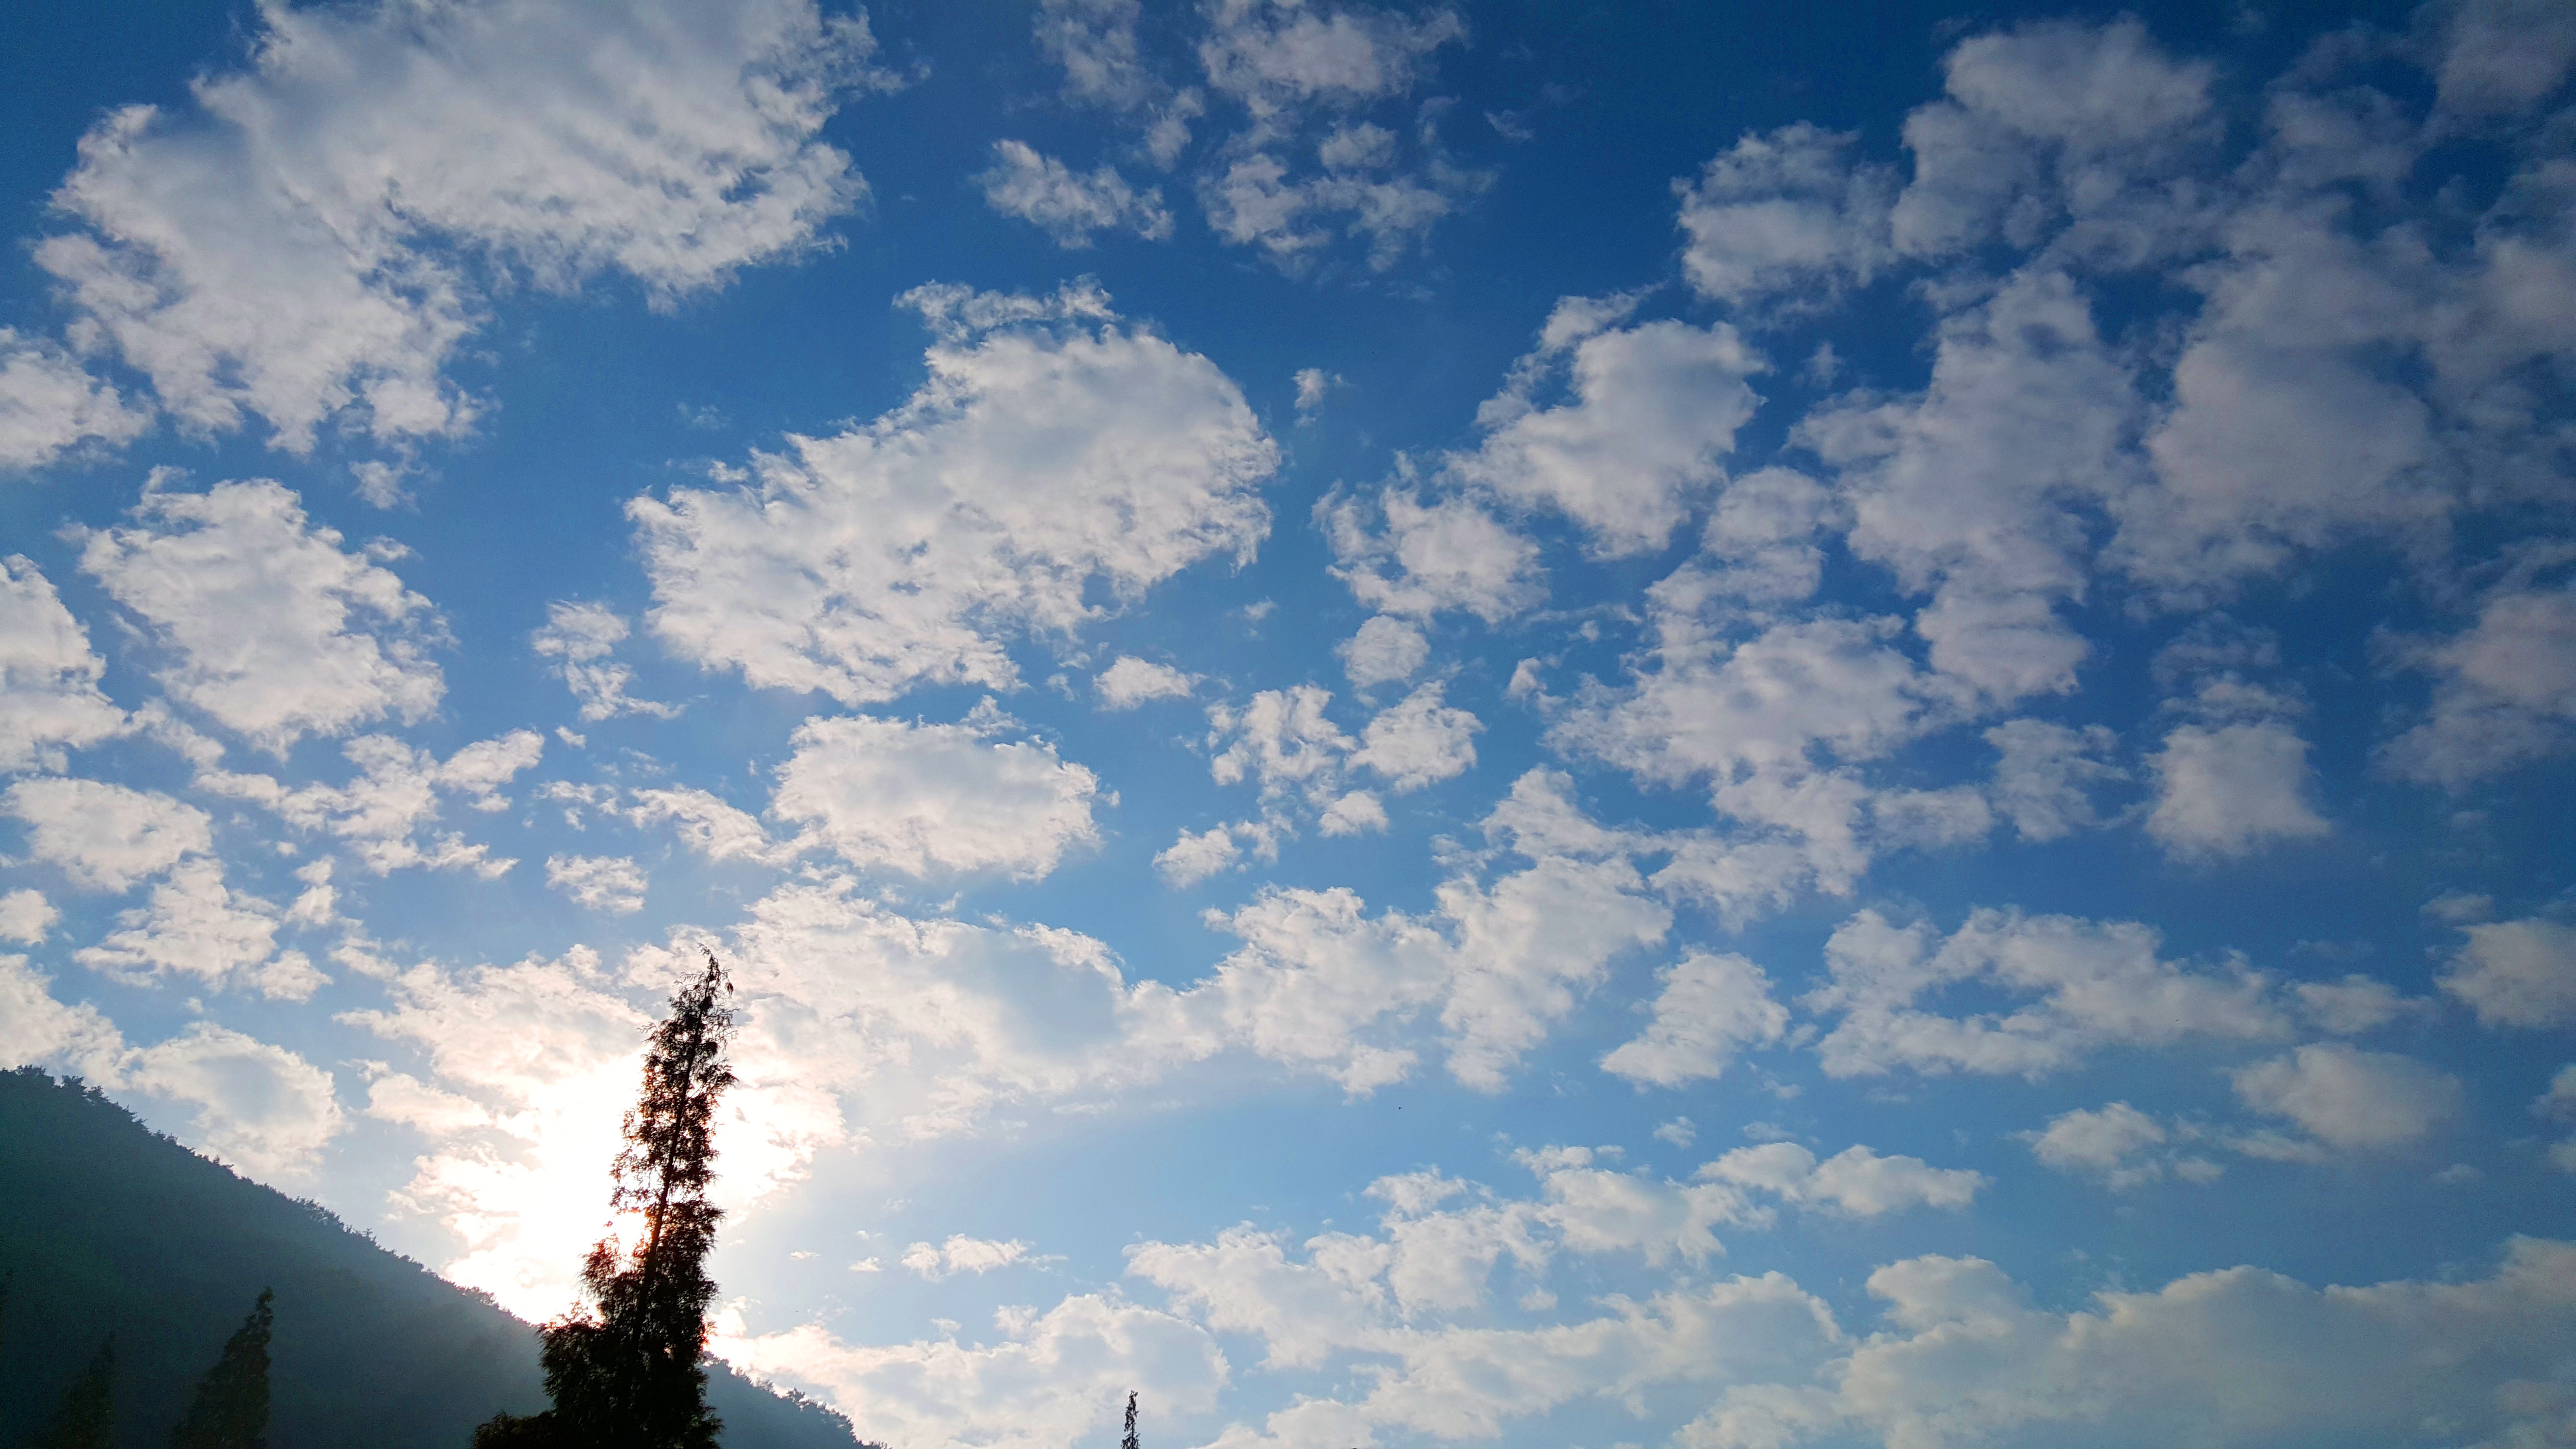
landscape, nature, outdoor, horizon, light, cloud, sky, sunshine, sunlight, morning, atmosphere, travel, dusk, daytime, clear, reflection, weather, cumulus, blue, sunny, hope, crush, fair, warmth, cleanliness, meteorological phenomenon, atmosphere of earth